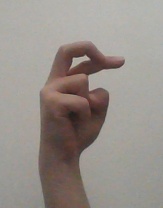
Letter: zay